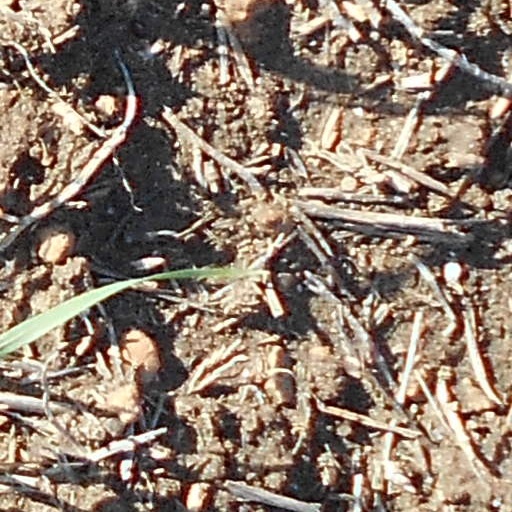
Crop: wheat